Telenor Kystradio

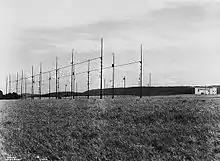
Jeløy Radio in 1929

The Telegraphy Administration proposed in 1913 that all ship radios should be operated by the agency. Motivations included a desire to accelerate installation of such systems, difficulties controlling systems, which was at the time a problem with shortcomings on private telephone networks, and to avoid private monopolies. The proposal was dismissed by the government For the coast stations there were no proposals of permitting private installations. Funding was kept down, as it was competing with grants to expand the telephony network. Lack of coast stations caused ship-owners to not install ship radios, which again caused the authorities to down-prioritize construction of coast stations.